SS Robert E. Lee

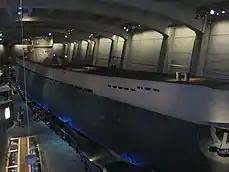
A Type IXC U-boat similar to "U-166"

In February 1942, "Robert E. Lee" was chartered by the Alcoa Steamship Company to transport goods and personnel from New York to ports located in the Caribbean. One month later, she was contracted by the War Shipping Administration as a freight carrier and was subsequently armed with a stern gun and degaussed to prevent magnetic mine attacks.